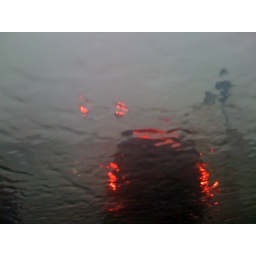
In the car on Beaverton-Hillsdale, near the access road that leads to northbound 217.